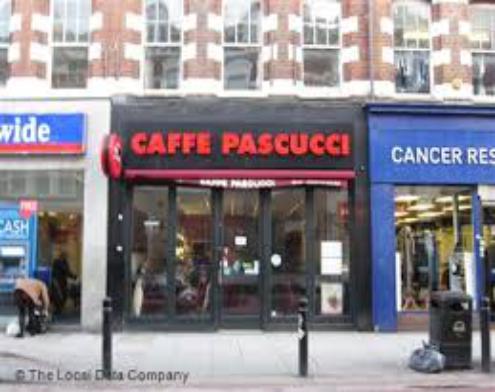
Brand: Caffe Pascucci
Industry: Food